2011–12 Oklahoma City Thunder season

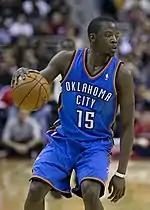
Reggie Jackson was selected 24th overall by the Oklahoma City Thunder.

The Thunder had only their own first-round pick entering the draft. The Thunder traded their 2011 second-round pick in the Latavious Williams trade with the Miami Heat back in 2010. The Thunder ended 2011 NBA draft night with Boston College guard Reggie Jackson.